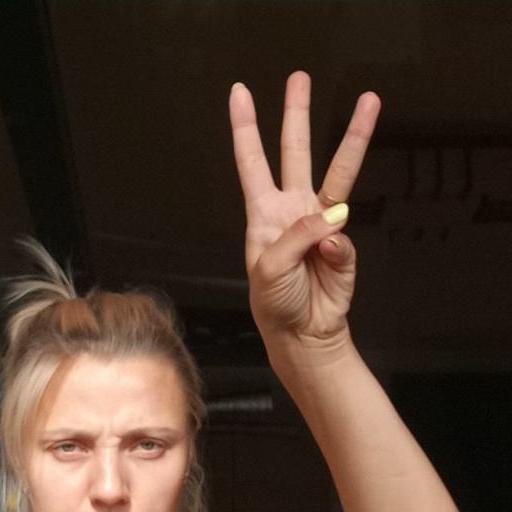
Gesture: three